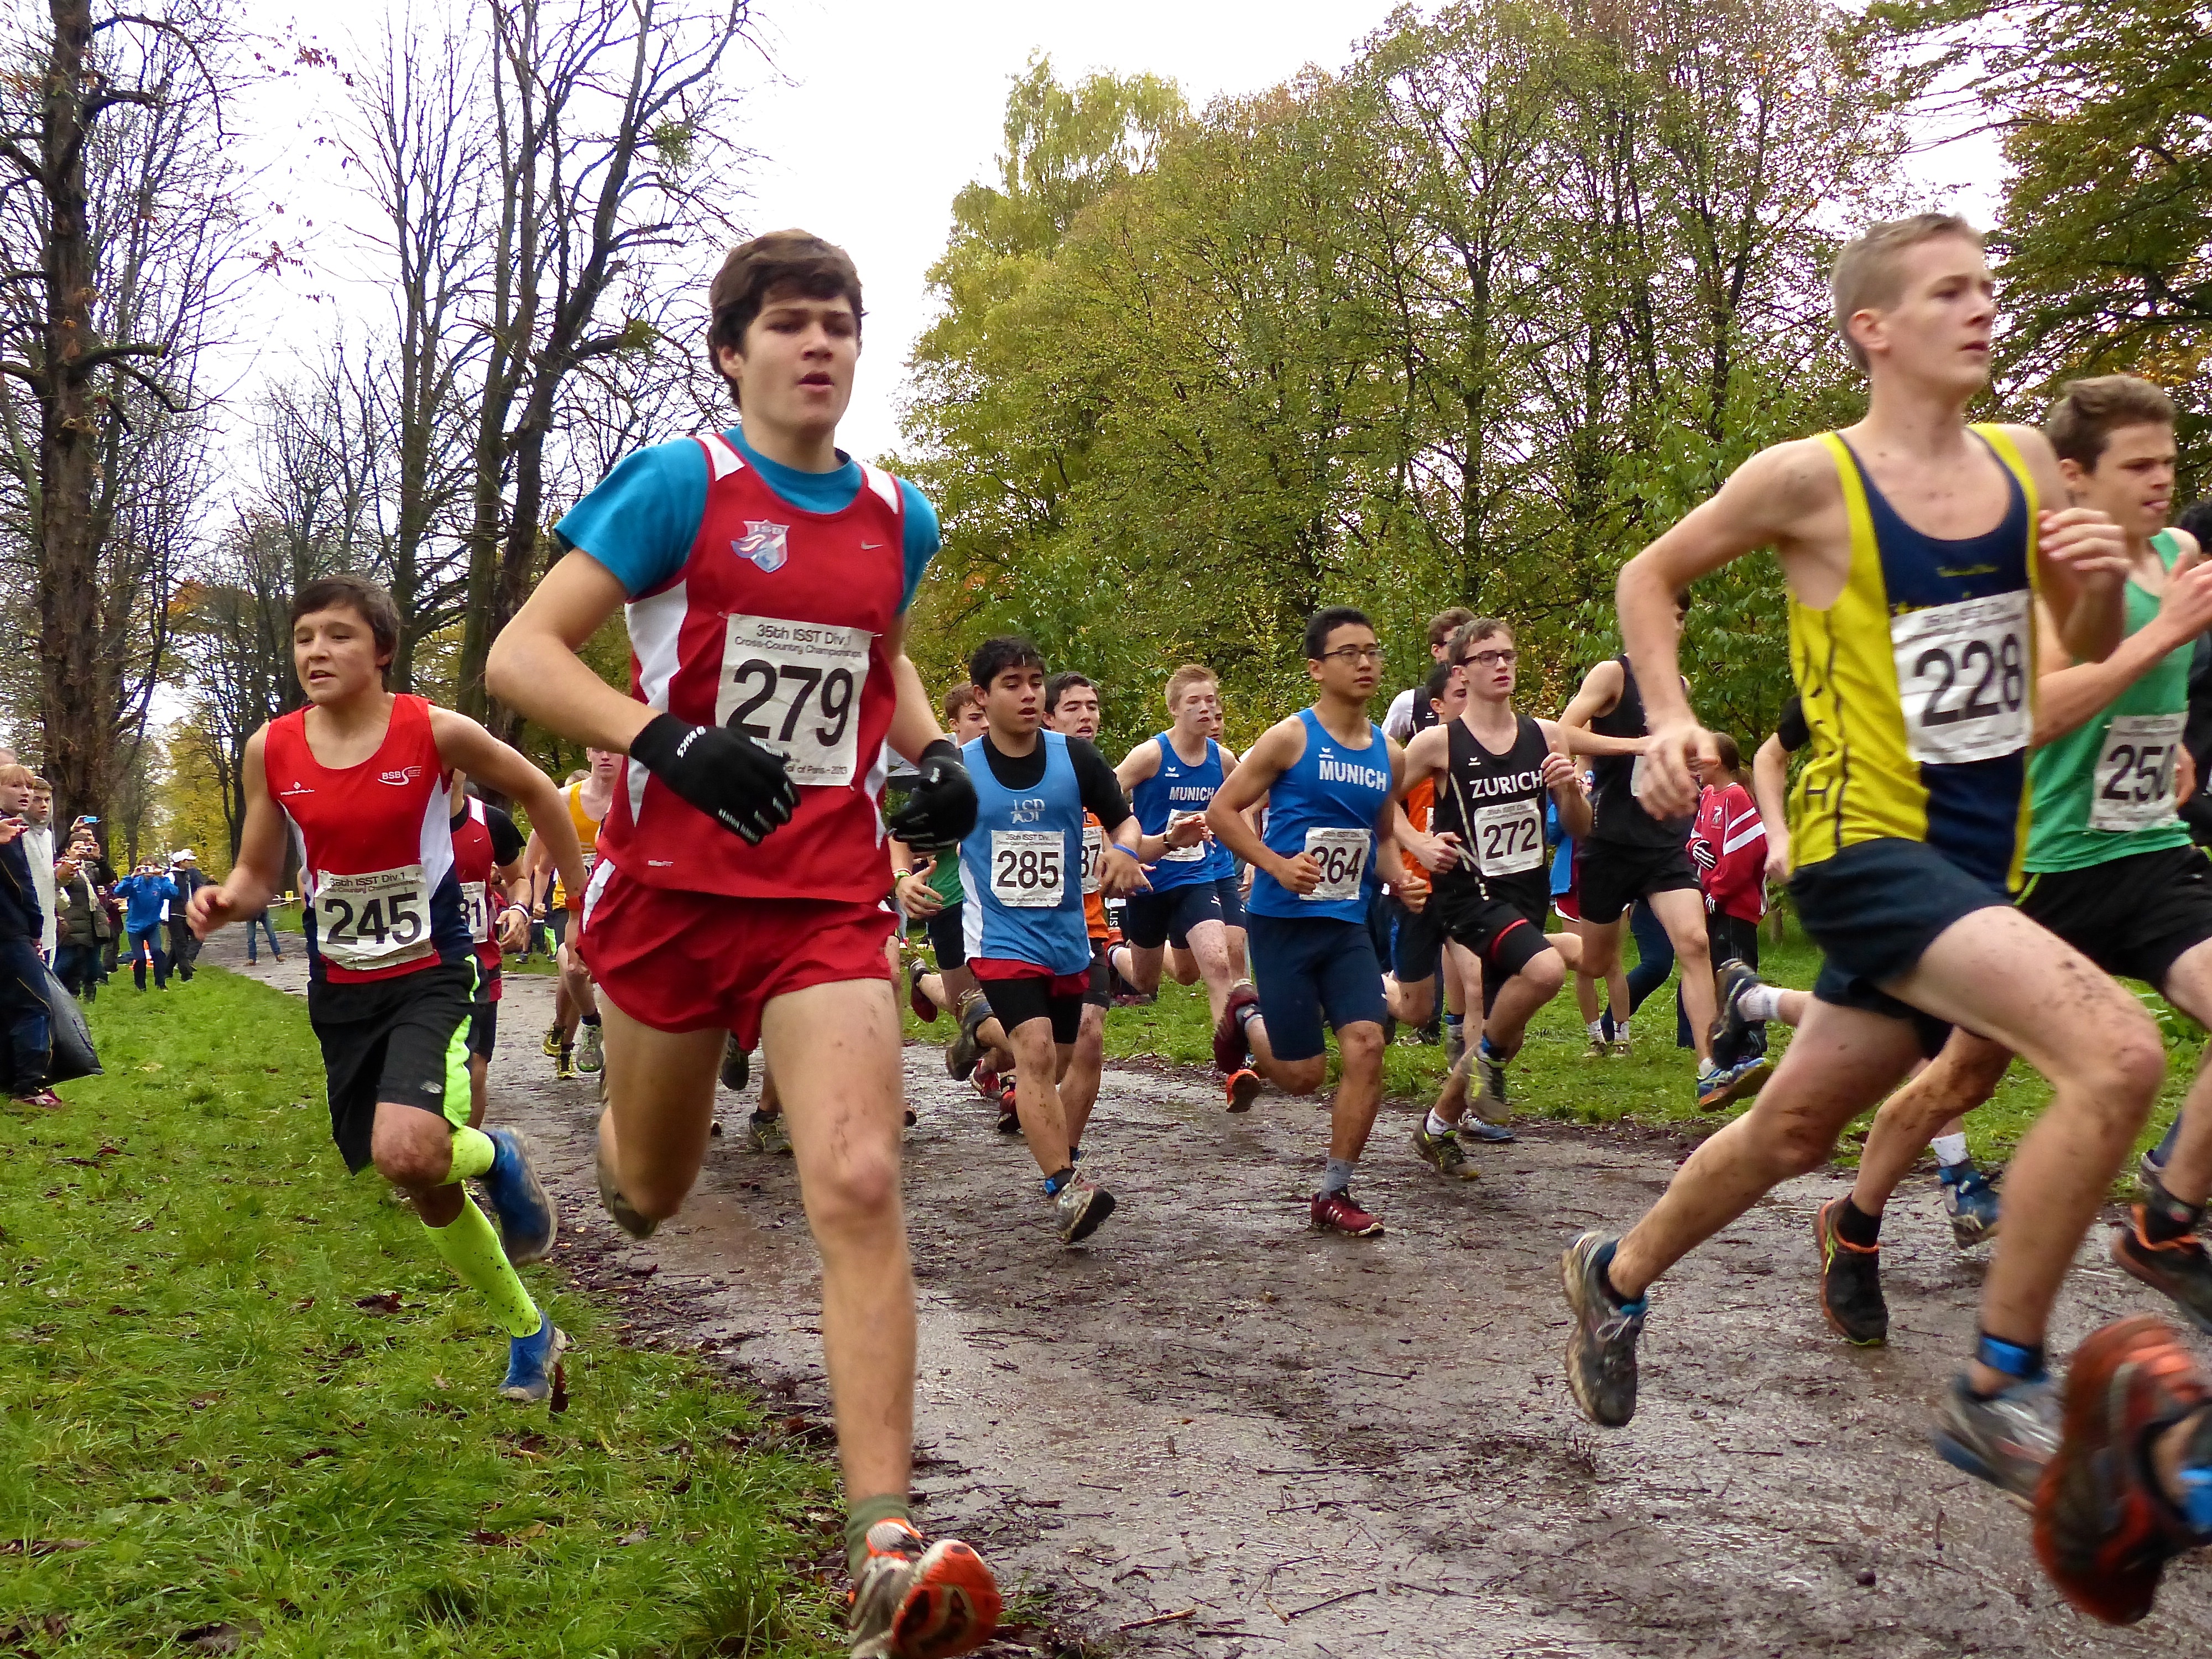
person, running, run, paris, country, recreation, france, high, cross, race, international, girls, marathon, sports, boys, school, runners, championship, endurance, junior, highschool, varsity, athletics, isst, tournament, xc, schools, parcdestcloud, physical exercise, outdoor recreation, human action, individual sports, endurance sports, ultramarathon, duathlon, long distance running, cross country running, half marathon, middle distance running, 800 metres